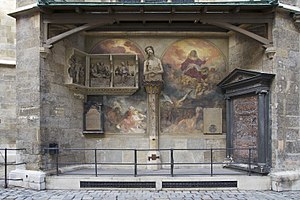
Stephansdom
"""Kristus' Tandpine"", fresker og epitafier på Stephansdoms ydre mur"
Stephansdom på Stephansplatz er Wiens romersk-katolske domkirke. Kirken er viet til Sankt Stefan, som kaldes "den første martyr". Kirken er 107 meter lang og 34 meter bred, og den er overvejende i gotisk stil med visse romanske træk. Pummerinklokken, der er Østrigs største kirkeklokke, hænger i domkirkens nordlige kirketårn.